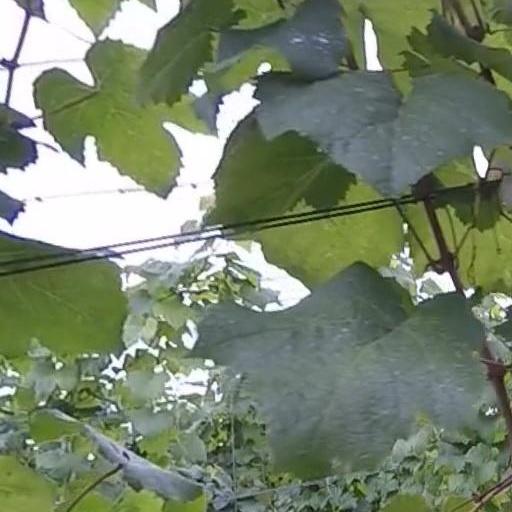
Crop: grape